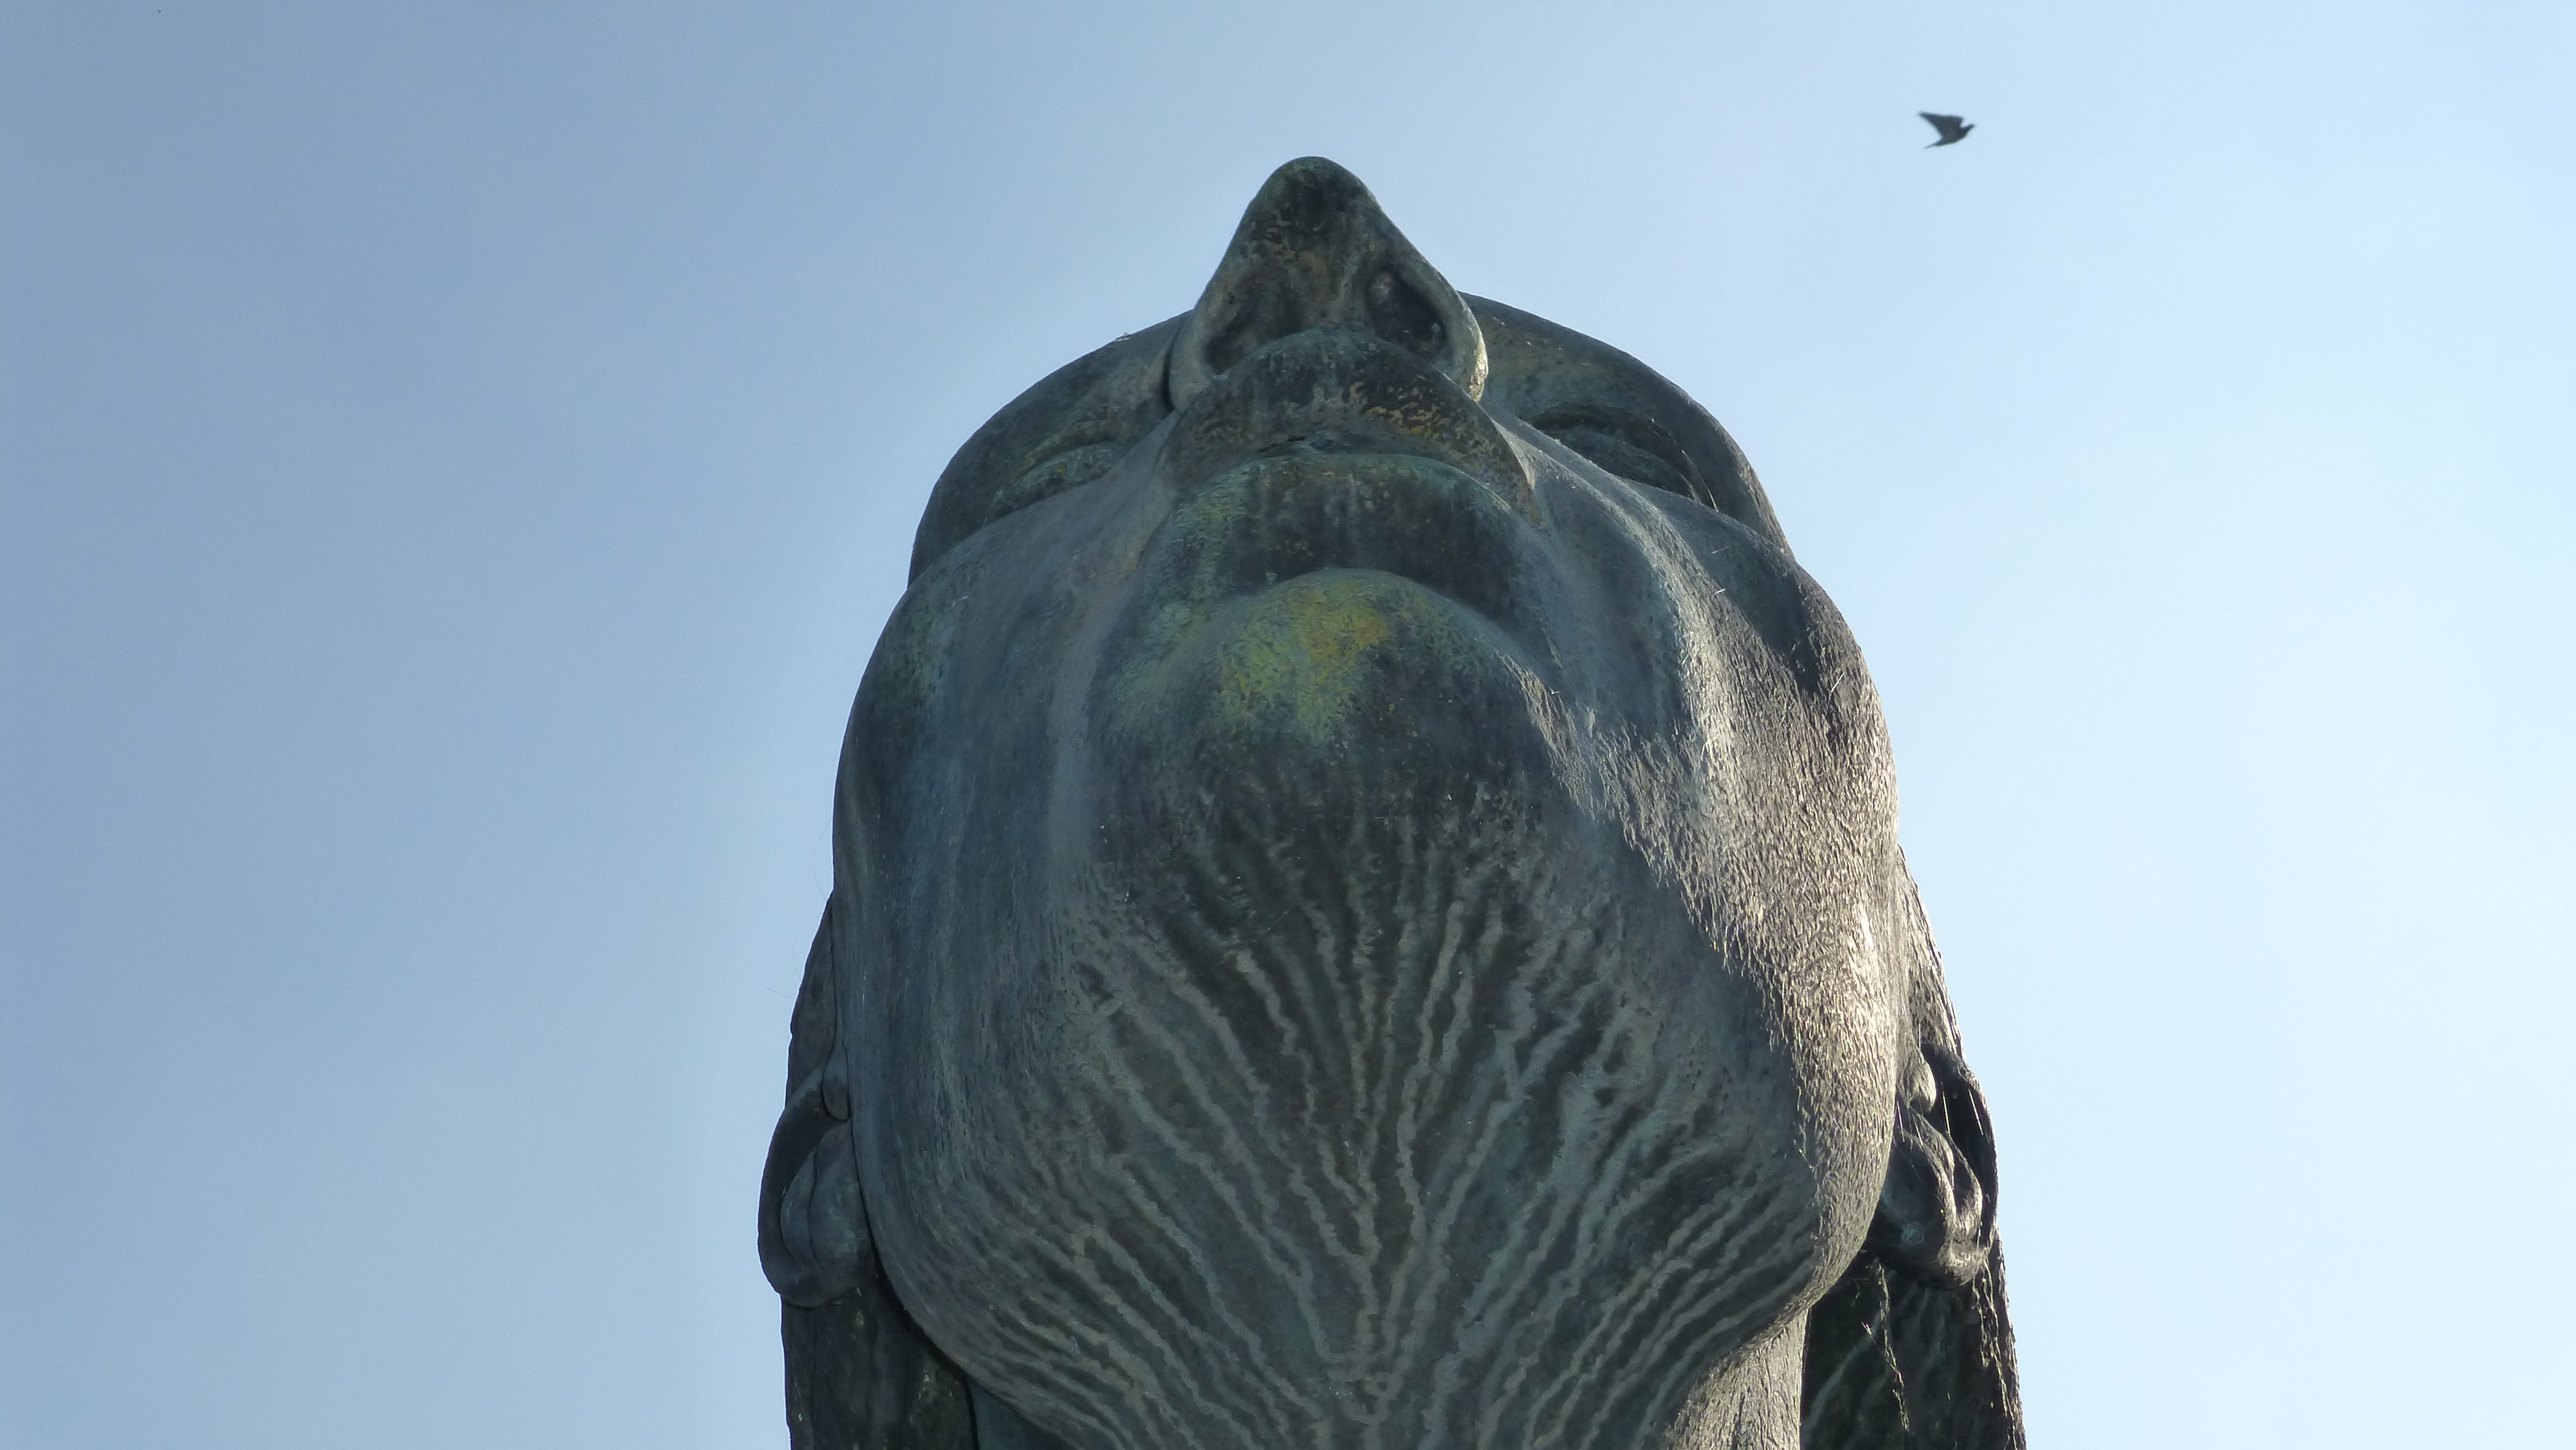
sky, monument, statue, italy, garda, sculpture, snout, high speed, desenzano del garda, woman's head, ital air force